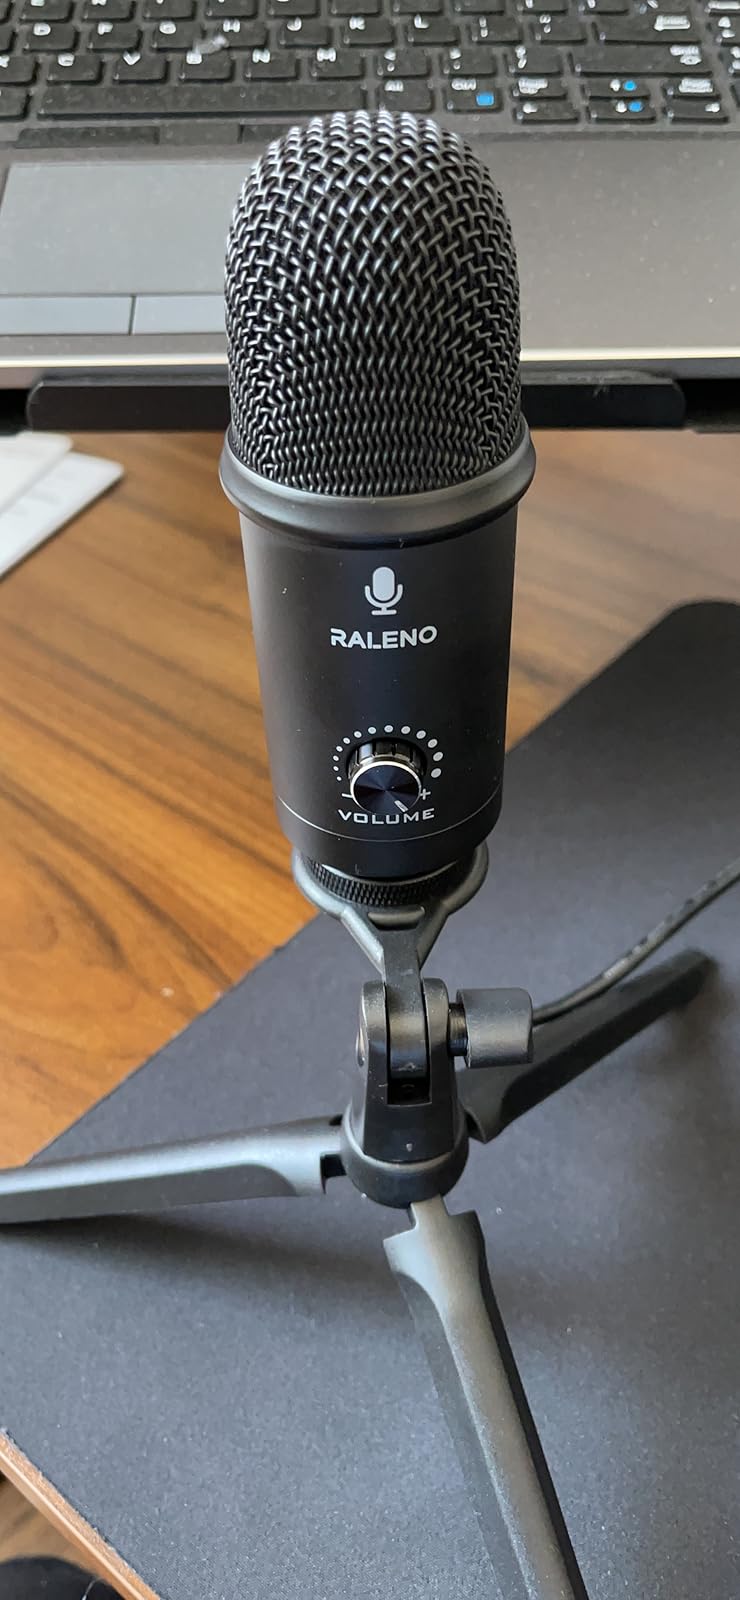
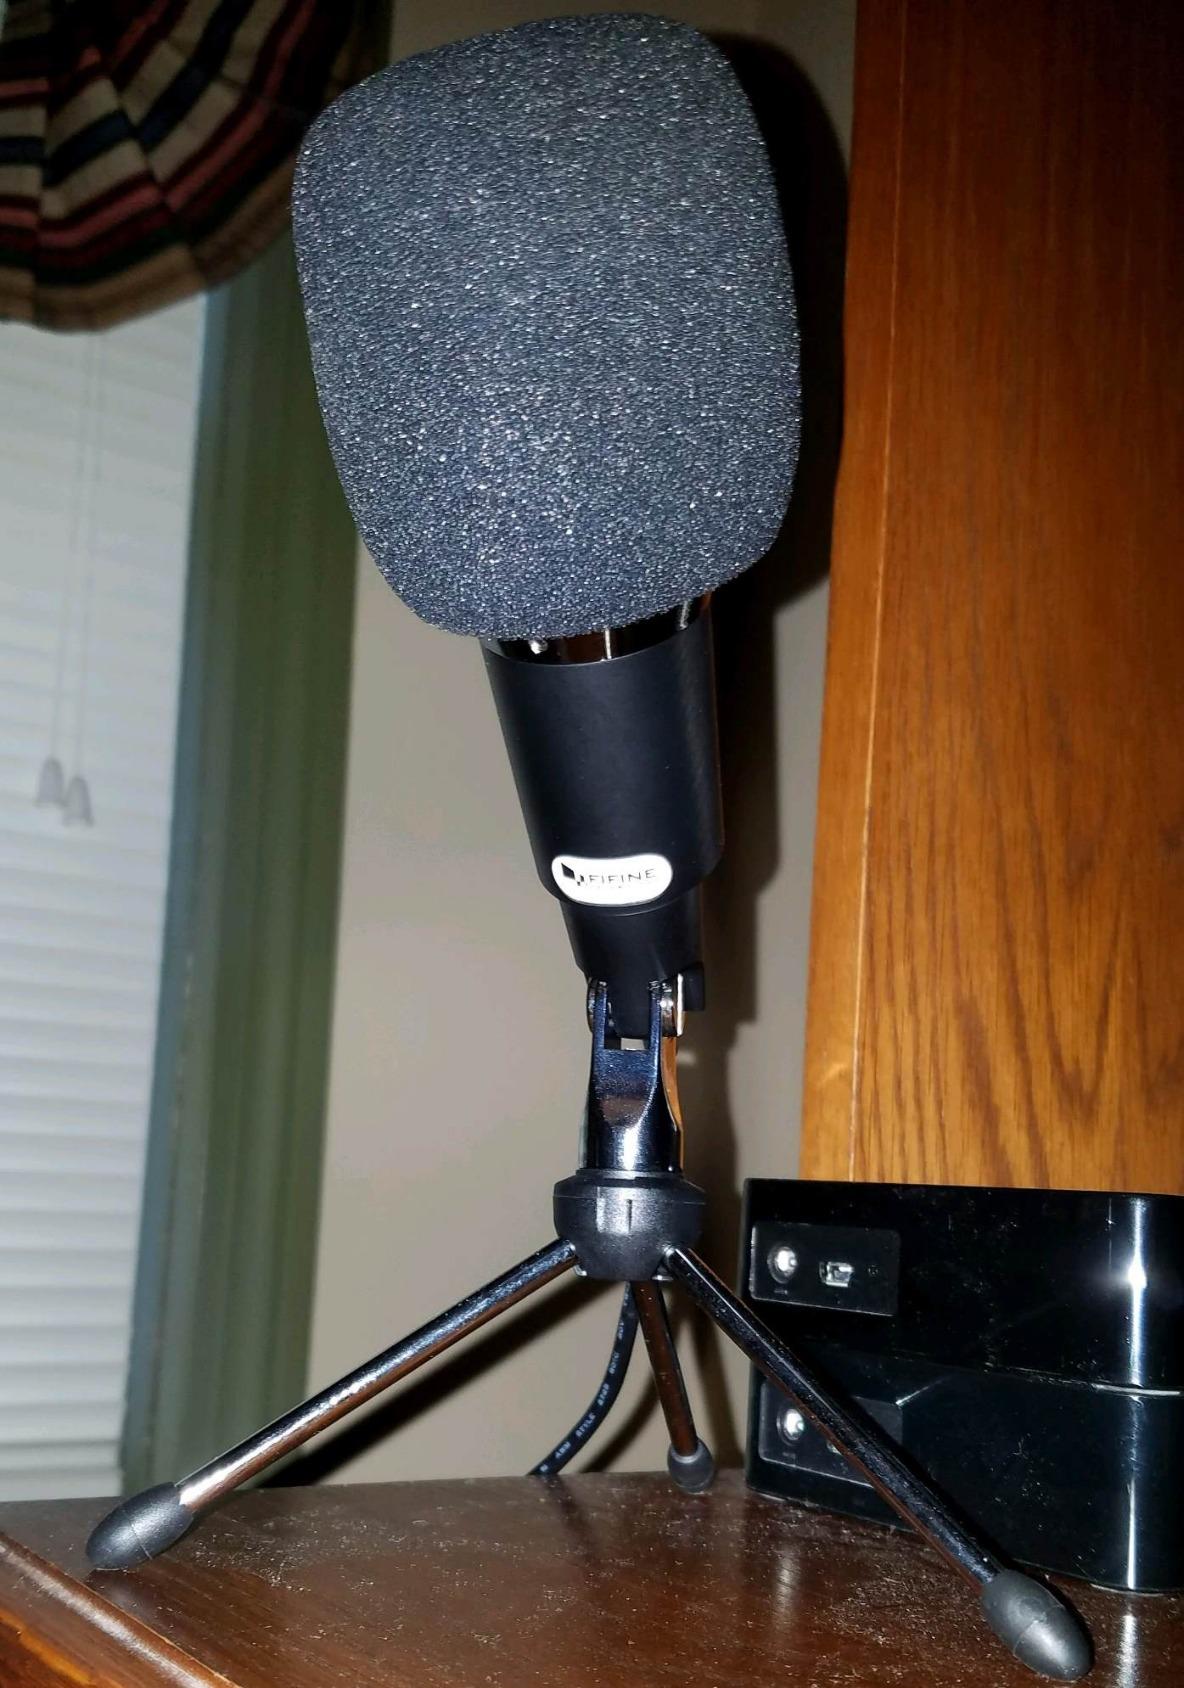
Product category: microphone
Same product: no